Penelope Blount, Countess of Devonshire

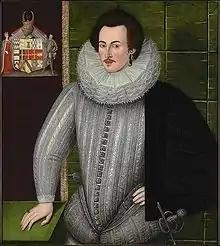
Charles Blount, 8th Baron Mountjoy

In 1605, Rich sued for a divorce, and Penelope wanted to marry Blount and legitimise their children. In the divorce proceedings, she publicly admitted to adultery. The divorce was granted, but the requests to remarry and legitimise her children were refused. She married Blount in a private ceremony conducted by his chaplain, William Laud, afterwards Archbishop of Canterbury, on 26 December 1605 at Wanstead Hall in London. This proceeding, carried out in defiance of canon law, was followed by the disgrace of both parties, who were banished from court by King James. The couple continued to live together as husband and wife with their children until his death a few months later. Blount died on 3 April 1606 and Penelope on 7 July 1607.